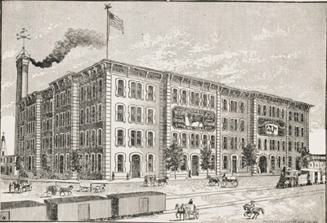
Building: W. T. Blackwell and Company
Country: United States of America
Year built: 1874
See Bull Durham Smoking Tobacco for the popular tobacco brand produced by W.T. Blackwell and Company. United States historic place Bull Durham Tobacco Factory U.S. National Register of Historic Places U.S. National Historic Landmark U.S. Historic district Contributing property W.T. Blackwell & Co. Tobacco Factory, circa 1895 Show map of North Carolina Show map of the United States Location 201 W. Pettigrew St., Durham, North Carolina Coordinates 35°59′38″N 78°54′16″W / 35.99389°N 78.90444°W / 35.99389; -78.90444 Area less than one acre Built 1874 ( 1874 ) Architectural style Italianate Part of American Tobacco Company Manufacturing Plant ( ID00001163 ) NRHP reference No. 74001346 Significant dates Added to NRHP September 10, 1974 Designated NHL December 22, 1977 Designated CP September 29, 2000 W.T. Blackwell & Co. Tobacco was a tobacco manufacturer in Durham, North Carolina .  It was best known as the original producer of Bull Durham Tobacco , the first nationally marketed brand of tobacco products in the United States.  The Blackwell tobacco factory in Durham, built in 1874, was declared a National Historic Landmark in 1977. It is included in the American Tobacco Company Manufacturing Plant historic district, and is now occupied by apartments. History During the occupation of Durham by various military forces in the American Civil War , the quality of some of its tobacco was recognized.  Former soldiers sought to acquire the tobacco produced by John Ruffin Green, who created the Bull Durham logo.  Green in 1868 partnered with William T. Blackwell, who after Green's death formed a partnership with Julian S. Carr to continue producing and marketing the brand.  The company experienced rapid growth, due in part to one of the nation's first nationwide advertising campaigns, which made the Bull Durham logo widely recognizable. The Bull Durham brand continued, through ownership changes, until 1988. Factory The Blackwell factory, located at the corner of West Pettigrew and Blackwell Streets in Durham, was built in stages between 1874 and 1903.  It is a four-story brick building, with commercial Italianate style.  It has a central courtyard, and was, at 94,000 square feet (8,700 m 2 ), once billed as the world's largest tobacco factory.  The Bull Durham brand was manufactured at this facility until 1957, when its manufacture was transferred to a factory in Richmond, Virginia . Gallery Bull Durham signage in Oakland, Oregon 1881 W. T. Blackwell advertisement See also List of National Historic Landmarks in North Carolina National Register of Historic Places listings in Durham County, North Carolina References